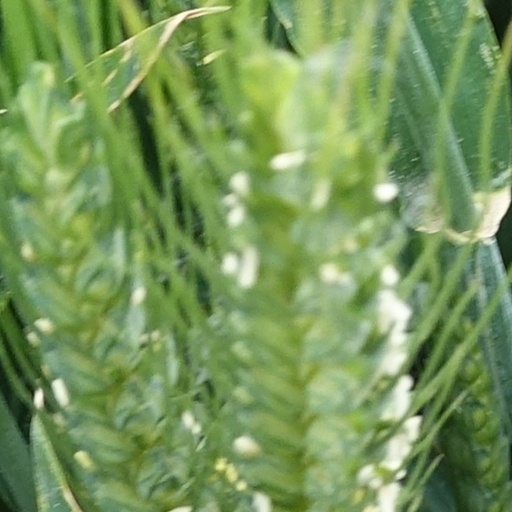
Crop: wheat